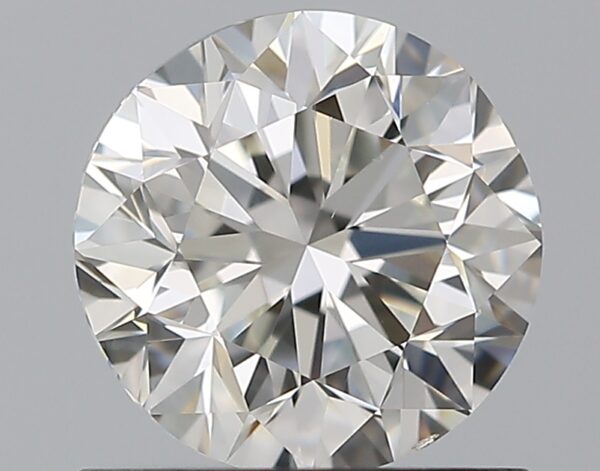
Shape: round
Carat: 1
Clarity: VS2
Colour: H
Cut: F
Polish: EX
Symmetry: VG
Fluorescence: N
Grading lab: GIA
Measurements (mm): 6.06 x 6.13 x 4.1